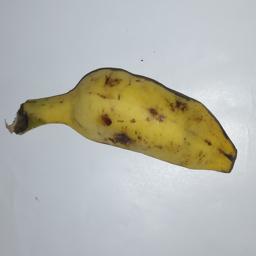
Banana variety: Champa Kola